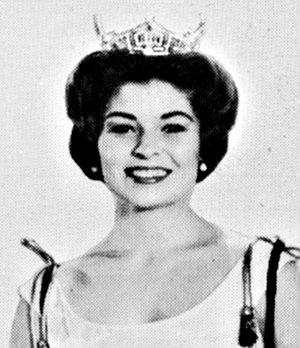
Donna Axum, née le 3 janvier 1942 à El Dorado, dans l'Arkansas aux États-Unis, morte le 4 novembre 2018 à Fort Worth, est couronnée Miss comté d'Union 1958, Miss Arkansas 1963, puis Miss America 1964.